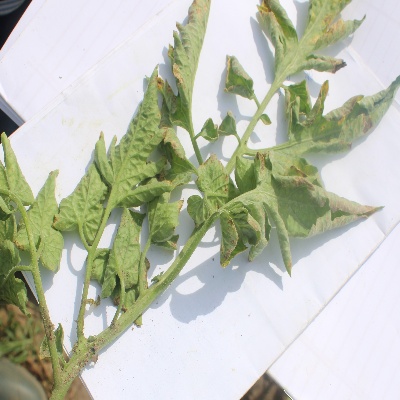
Crop: Tomato
Condition: leaf curl